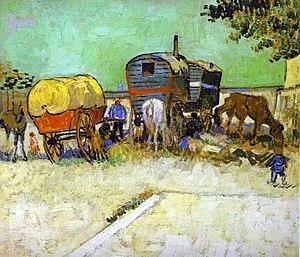
Le pèlerinage aux Saintes-Maries-de-la-Mer, dit encore pèlerinage des Gitans est une manifestation religieuse, doublée d'un phénomène touristique, qui se déroule en Camargue, aux Saintes-Maries-de-la-Mer, chaque année les 24 et 25 mai. Ce pèlerinage, avec la présence massive de tsiganes venus de toute l'Europe, est l’objet d’une forte médiatisation. Cette tradition camarguaise est pourtant récente puisqu'elle a été instaurée sous sa forme actuelle par le marquis Folco de Baroncelli, en 1935.
L’histoire des Roms, aussi appelés gitans, est controversée pour plusieurs raisons. En premier lieu, la culture roms est fondamentalement orale et ne se concentre pas sur sa propre histoire, de telle sorte qu'il n'existe pas de traces écrites de son passage. Son histoire a été étudiée principalement par des non-Roms qui l'ont souvent analysée de façon ethnocentrique. Les premiers mouvements migratoires roms remontent au Xᵉ siècle et beaucoup d'informations ont été perdues à ce sujet. Il est important de signaler que les premiers groupes gitans ayant atteint l'Europe occidentale ont une origine mystérieuse et légendaire.